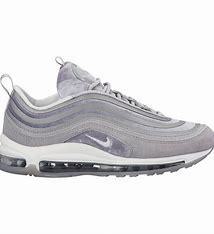
Brand: Nike
Model: Air Max 97 Ultra 17